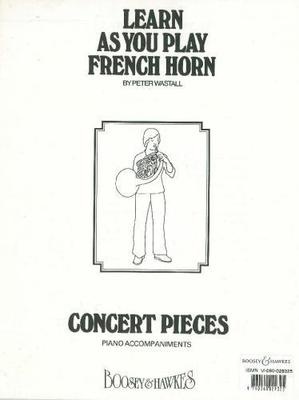
LEARN AS YOU PLAY HORN CONCERT PIECES PIANO ACCOMP
Brand: Hal Leonard
The award winning wind and brass tutor series. Learn As You Play provides everything you need from the first lesson upwards. A well structured course of exercises, studies and pieces ensures a good grounding in technique and musicianship. Artist Composer Publisher Boosey & Hawkes Series Pages 18(07) Language Instrument French Horn Category Brass SubCategory1 Repertoire SubCategory2 Collections Medium Softcover ISBN13 9790060029325 ISBN13 9790060029325|00001069 Dimensions 298x211
Category: Arts & Entertainment > Hobbies & Creative Arts > Musical Instruments > Brass Instruments